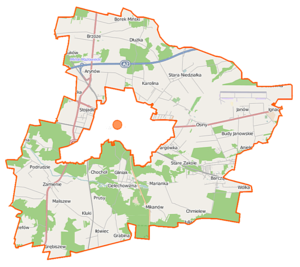
Mińsk Mazowiecki est une gmina rurale de la powiat de Mińsk, dans la Voïvodie de Mazovie, dans le centre-est de la Pologne.